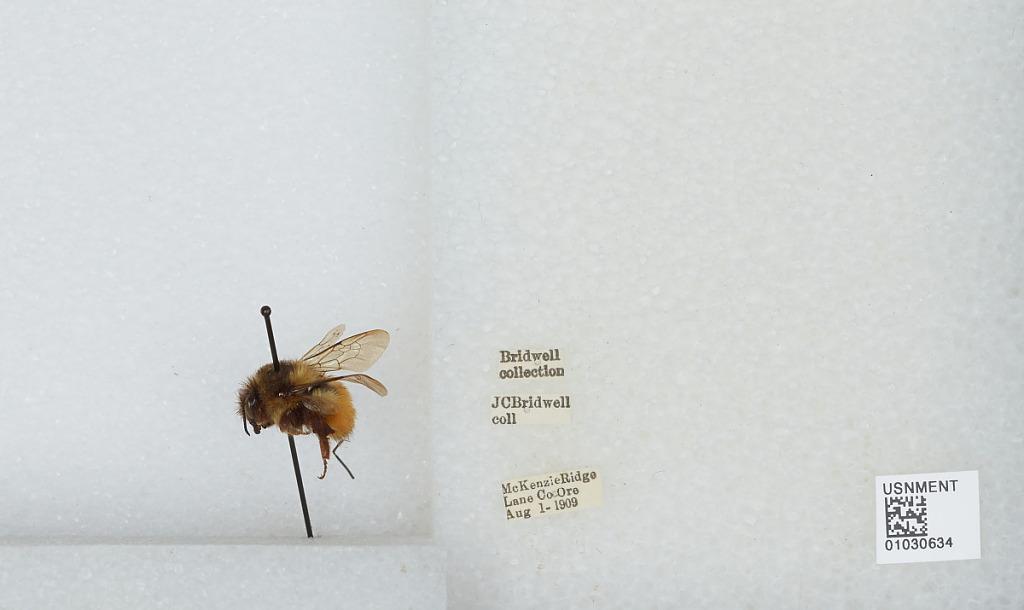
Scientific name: Bombus (Pyrobombus) melanopygus Nylander
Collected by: J. Bridwell
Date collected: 1909-8-1
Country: United States
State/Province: Oregon
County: Lane
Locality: McKenzie Ridge
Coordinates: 44.1753, -122.163